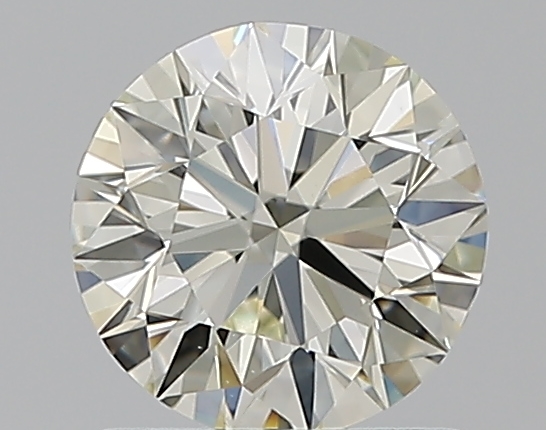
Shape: round
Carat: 1
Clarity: VVS2
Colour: L
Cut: EX
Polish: EX
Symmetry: EX
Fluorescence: N
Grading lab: GIA
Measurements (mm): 6.31 x 6.36 x 3.99